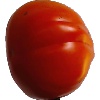
Label: Tomato 1